Elva Hsiao (album)

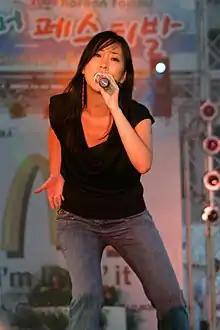
"Cappuccino" (cover contains J.ae - 너의 향기 ("The Very Scent of You") from 1998 album: "J-Gold / J-Blue")

Elva First Album is the debut album by Taiwanese singer Elva Hsiao, released on November 17, 1999, by Virgin Records Taiwan.